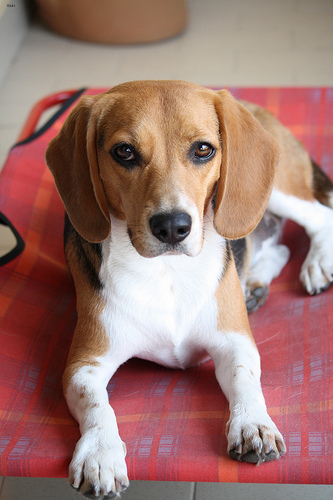
Animal: dog
Breed: beagle